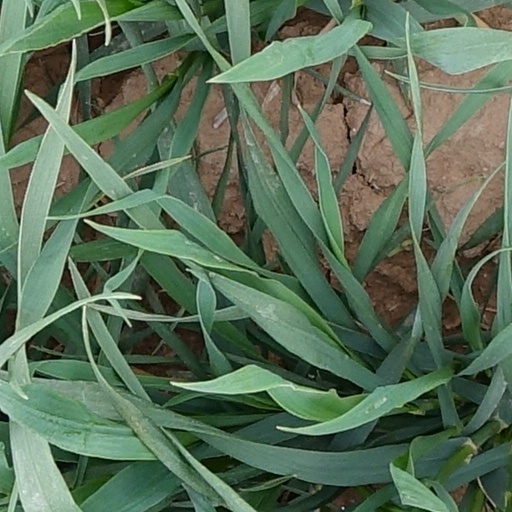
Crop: wheat